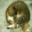
Label: cat